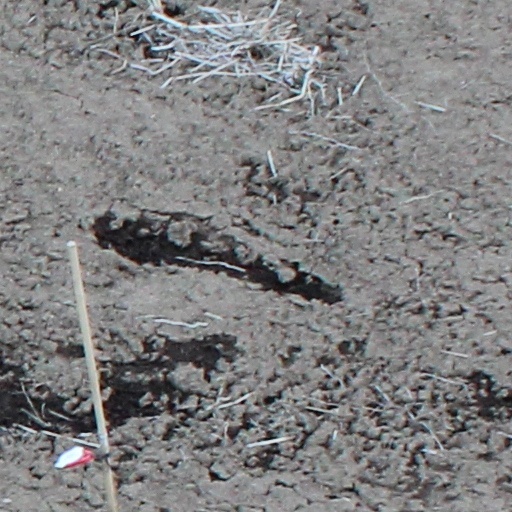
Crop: wheat